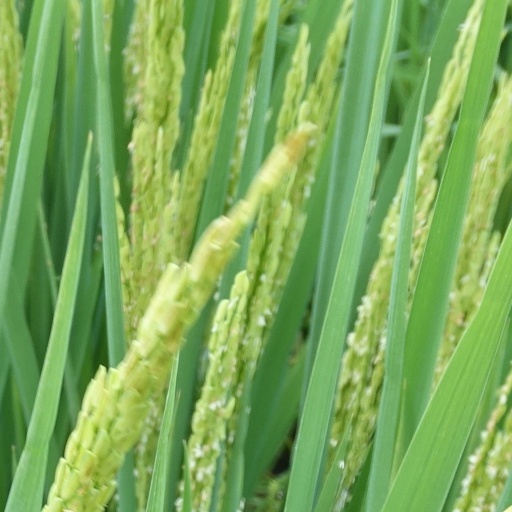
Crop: rice